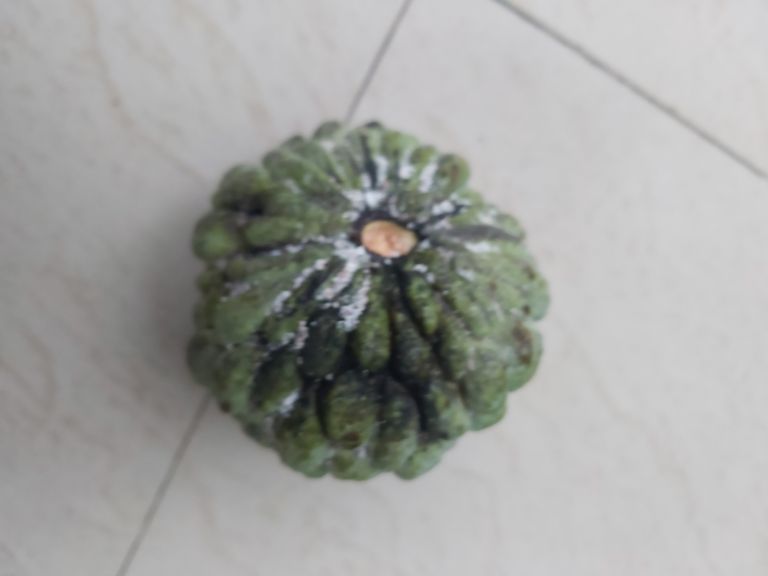
Disease label: Athracnose